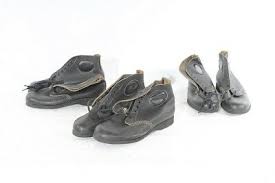
Waste category: shoes